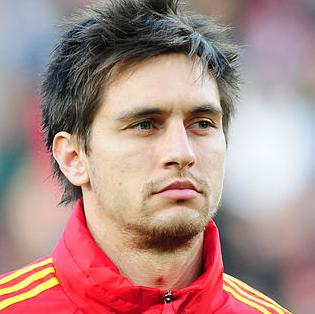
Age: 25